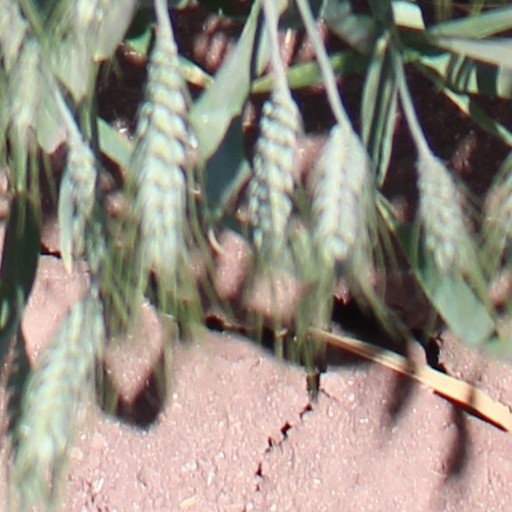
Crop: wheat